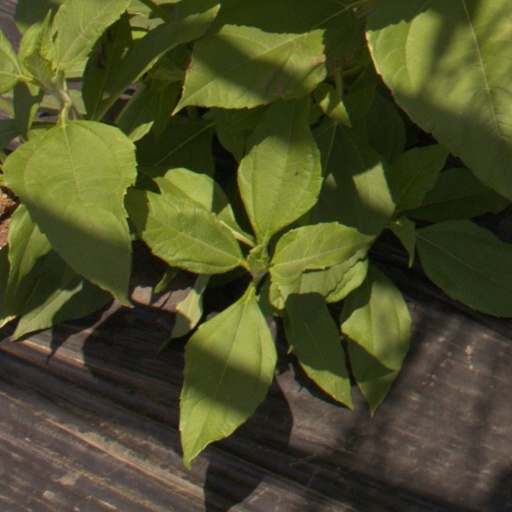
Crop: Jerusalem artichoke